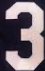
Number: 3